Vampire Princess Miyu

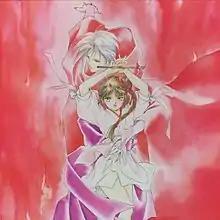
Miyu and Larva, the two main characters, as depicted in the manga

Spread out over ten volumes, this series storywise falls somewhere between the OAV and the television series. In this version, Ranka is the helpful second tier Shinma, but Reiha is largely the same. Most volumes include several stand alone stories regarding Miyu hunting and locating stray Shinma. However, there are several chapters in various volumes relating to the western Shinma. In this version it is Lemures who was Larva's companion previous to him coming to Japan. There is also Carlua, who is the daughter of Larva's adoptive uncle, Pazusu. Carlua is deeply in love with Larva (as is Lemures) but both fail in their attempts to "rescue" him from Miyu. These result in Lemures being banished to the darkness until after the events of New Vampire Miyu and Carlua being repelled, and her little sister Lilith being incinerated by Miyu. Additionally, there is a human girl named Yuma Koizumi who is introduced in volume 4 who becomes a return antagonist. As a school girl, Yuma was loved and marked by a Shinma named Tsubaki. Tsubaki belongs to a clan of Shinma called "Muma". When he starts to be hunted, Tsubaki is surprisingly accepting, although sad; at the fact he will be parted from Yuma. However, when Miyu returns him to the dark, Yuma vows vengeance. With the help of Tsubaki's companions, Yuma attempts to kill Miyu, knowing Miyu would have difficulty attacking a human foe. The attack ultimately does not succeed and Yuma is left to her misery as Miyu refuses to feed from her (partially out of spite, and out of respect to Tsubaki). In volume 10, it is discovered the Yuma spent the rest of her life pursuing Miyu and her mystery, but is never able to kill her. In the end, Miyu visits Yuma on her death bed, finally drinking her blood.